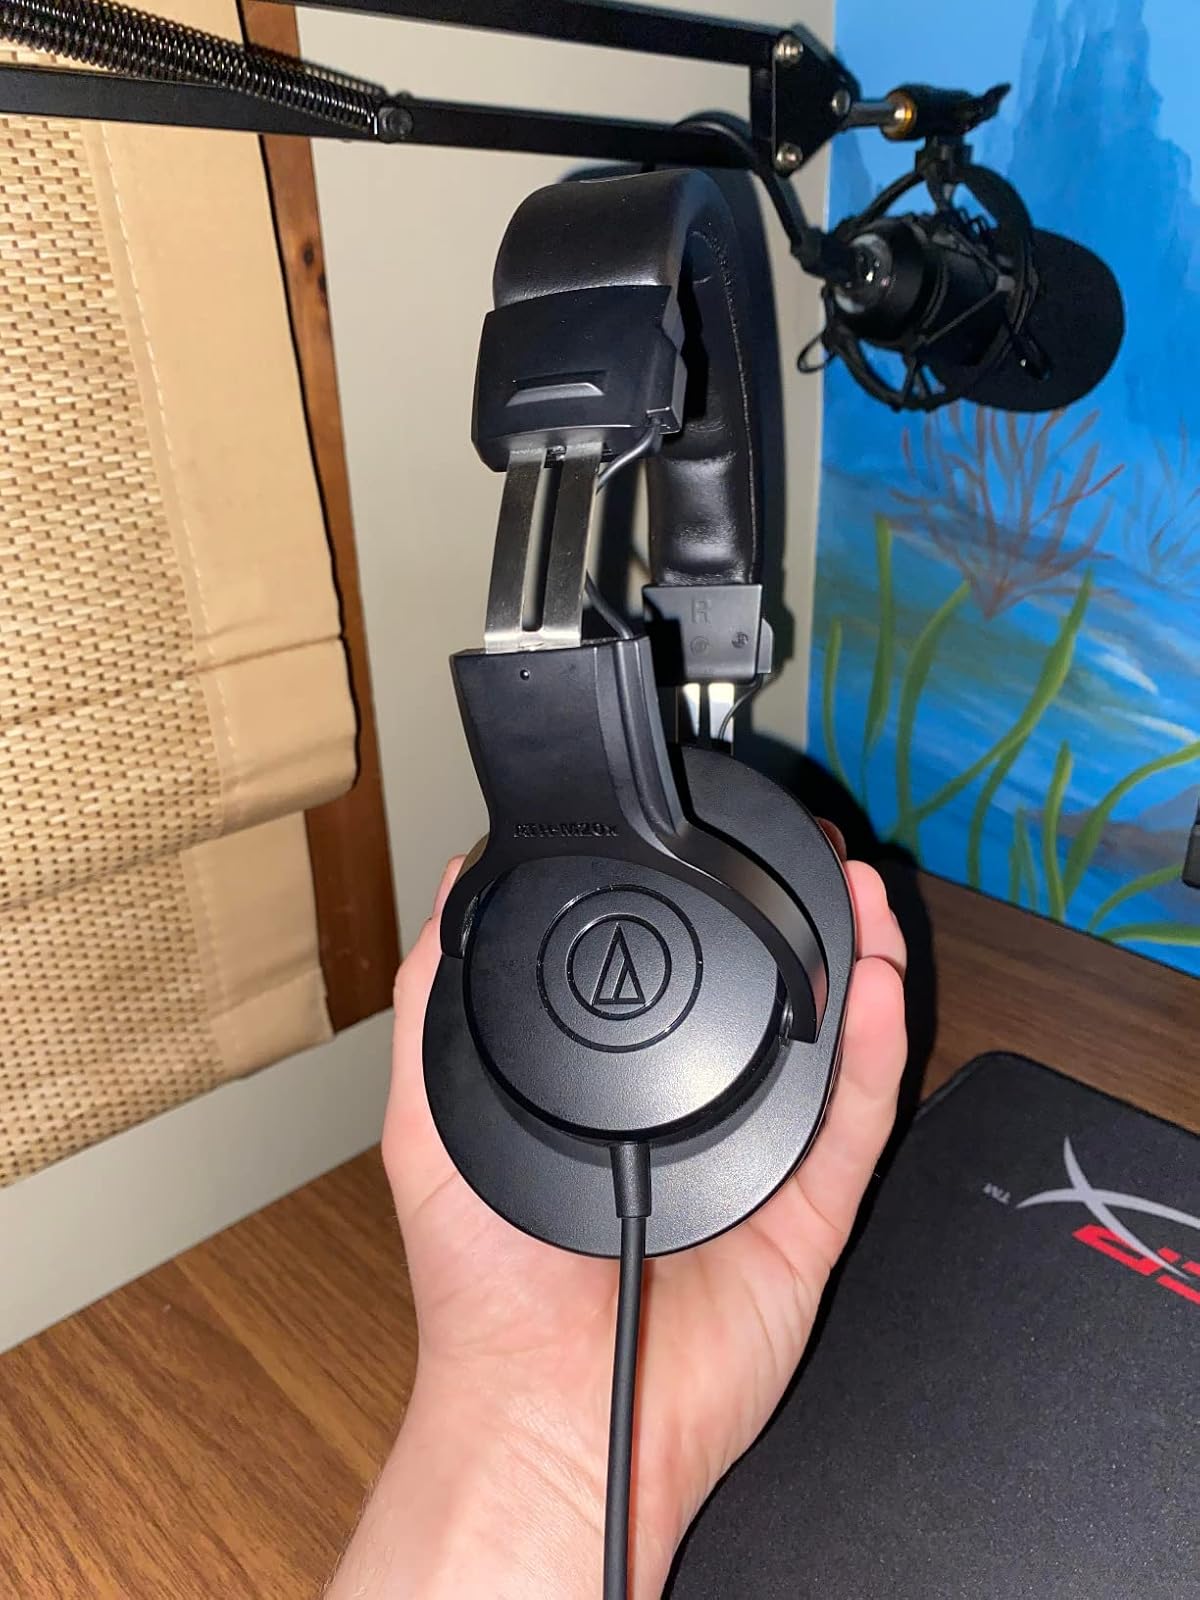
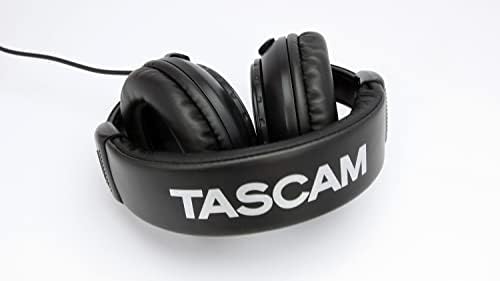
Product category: headphones
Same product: no